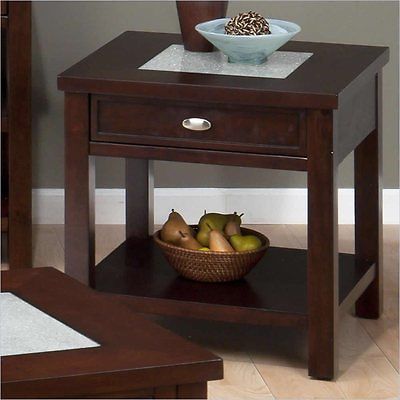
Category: table